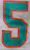
Number: 5